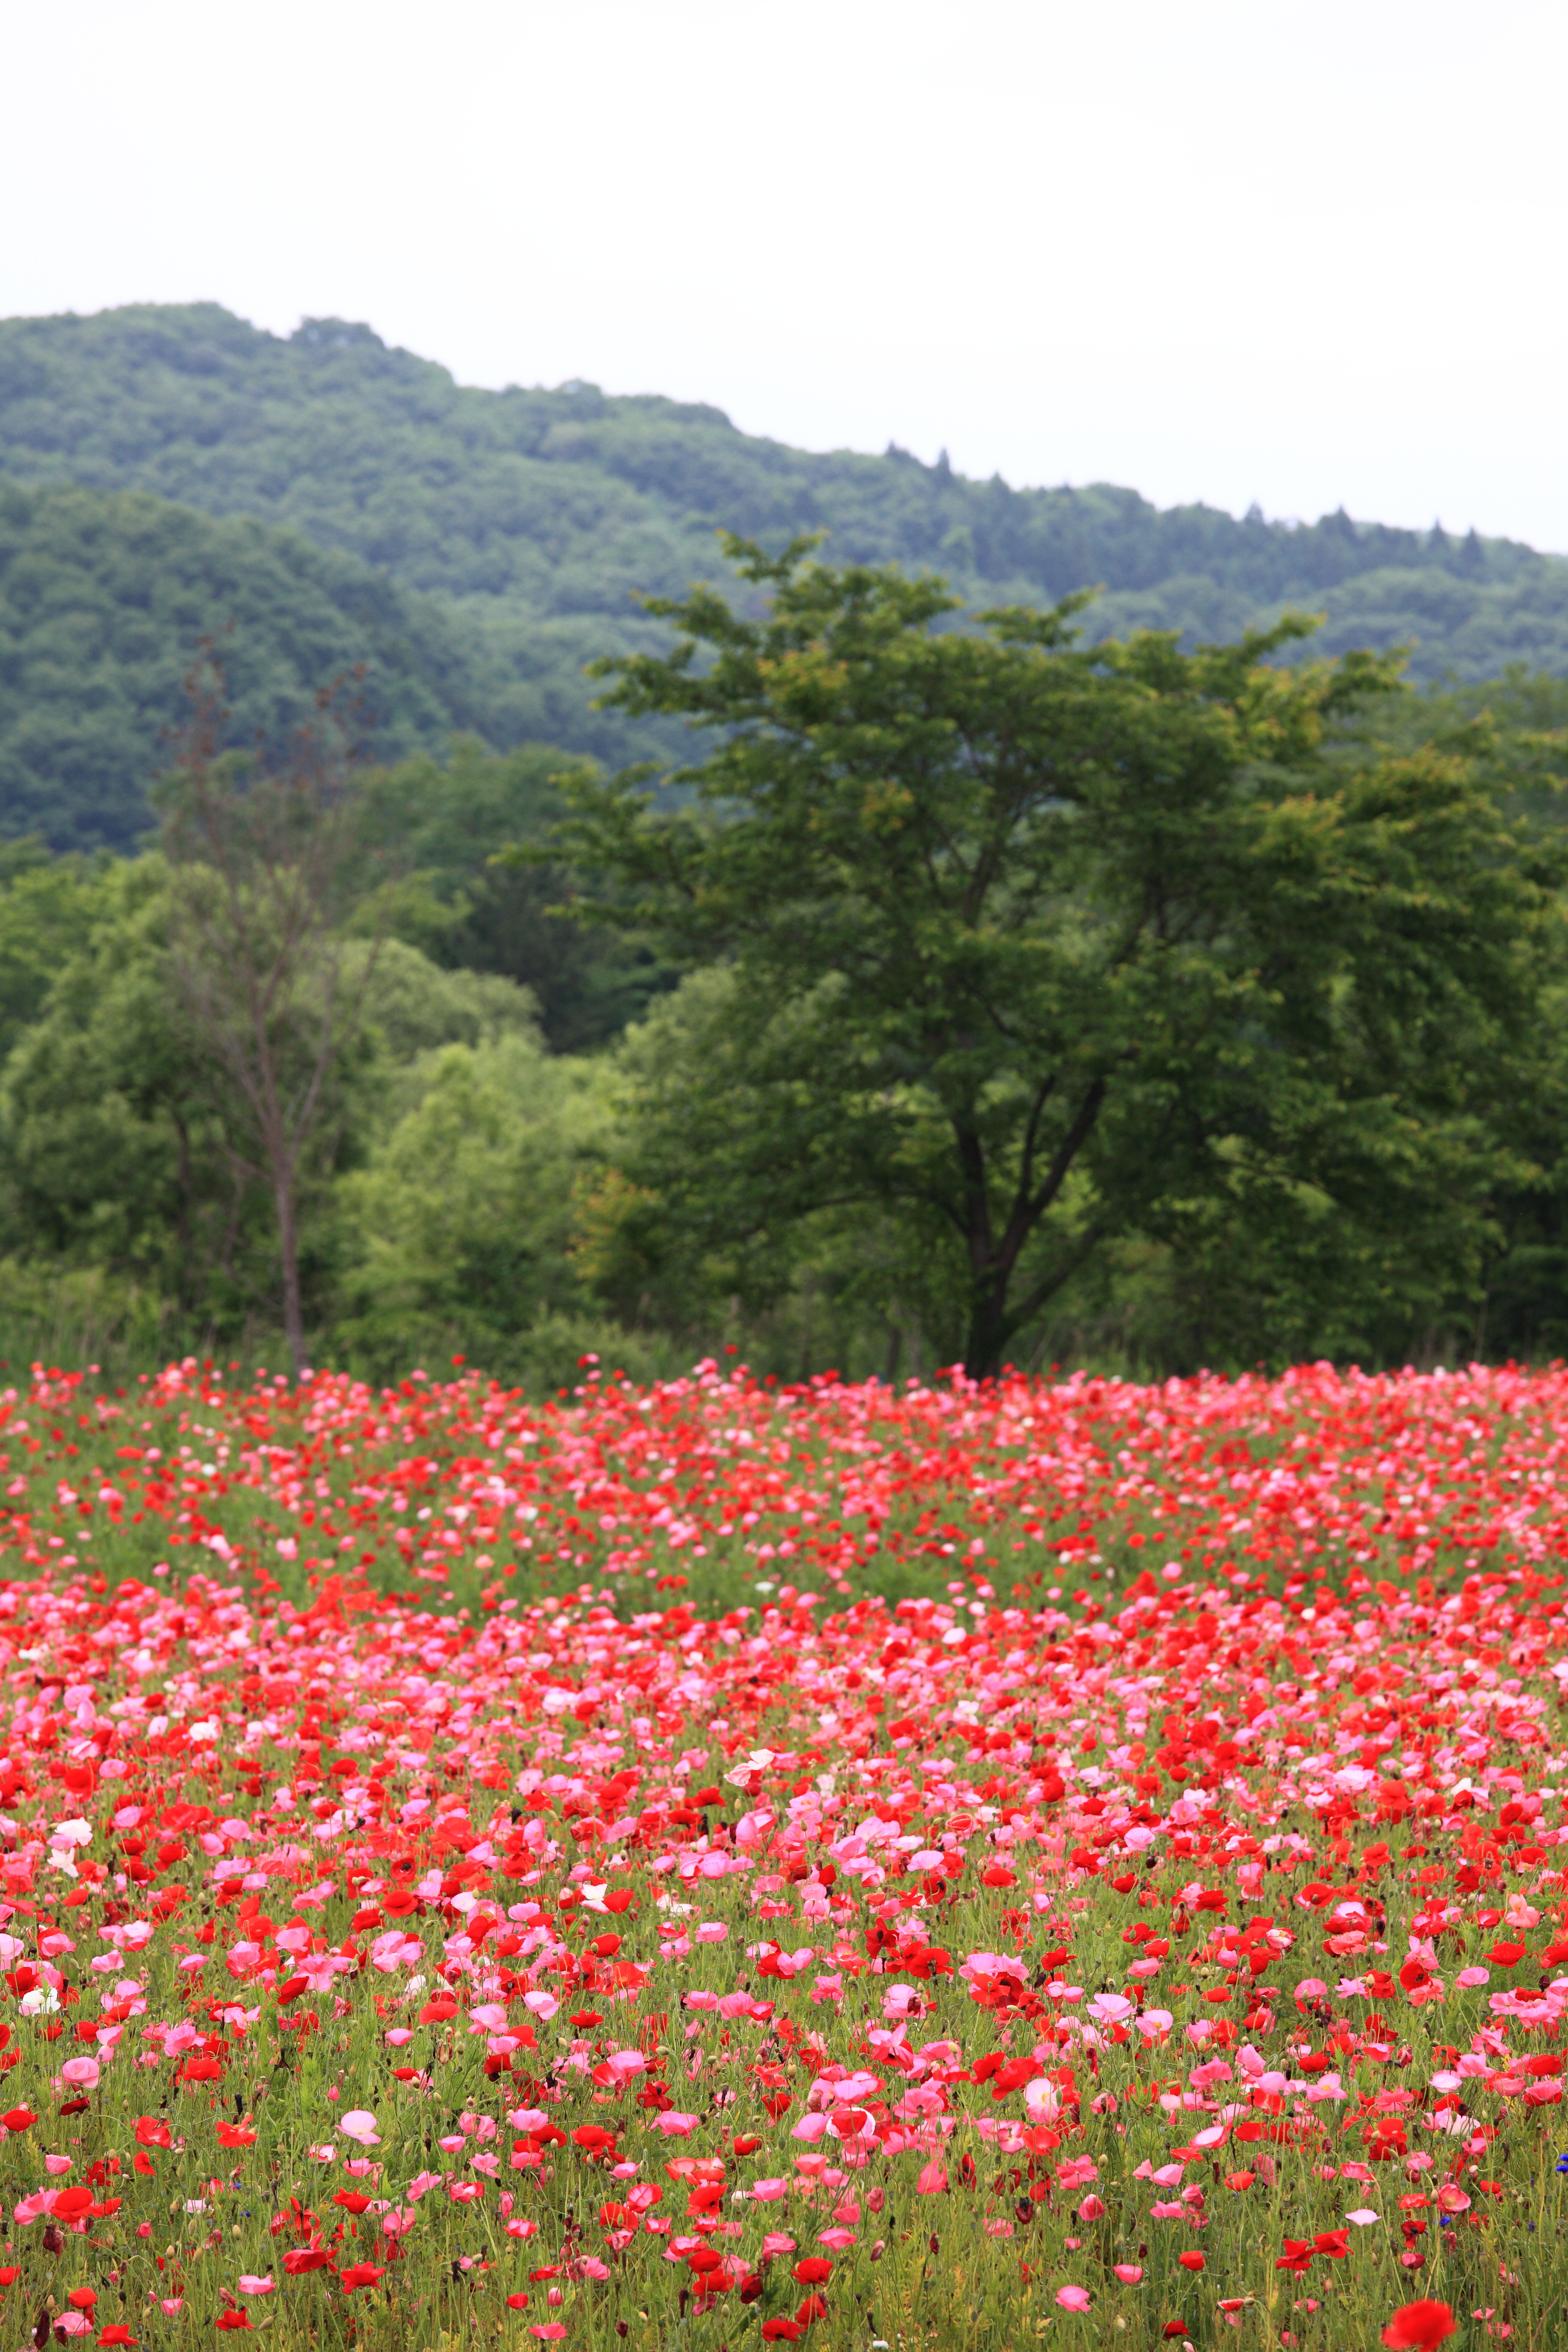
landscape, plant, field, meadow, prairie, flower, view, high, pasture, flora, wildflower, grassland, shrub, plateau, 5d, hires, poppy, markii, ecosystem, hi, res, resolution, flowering plant, land plant